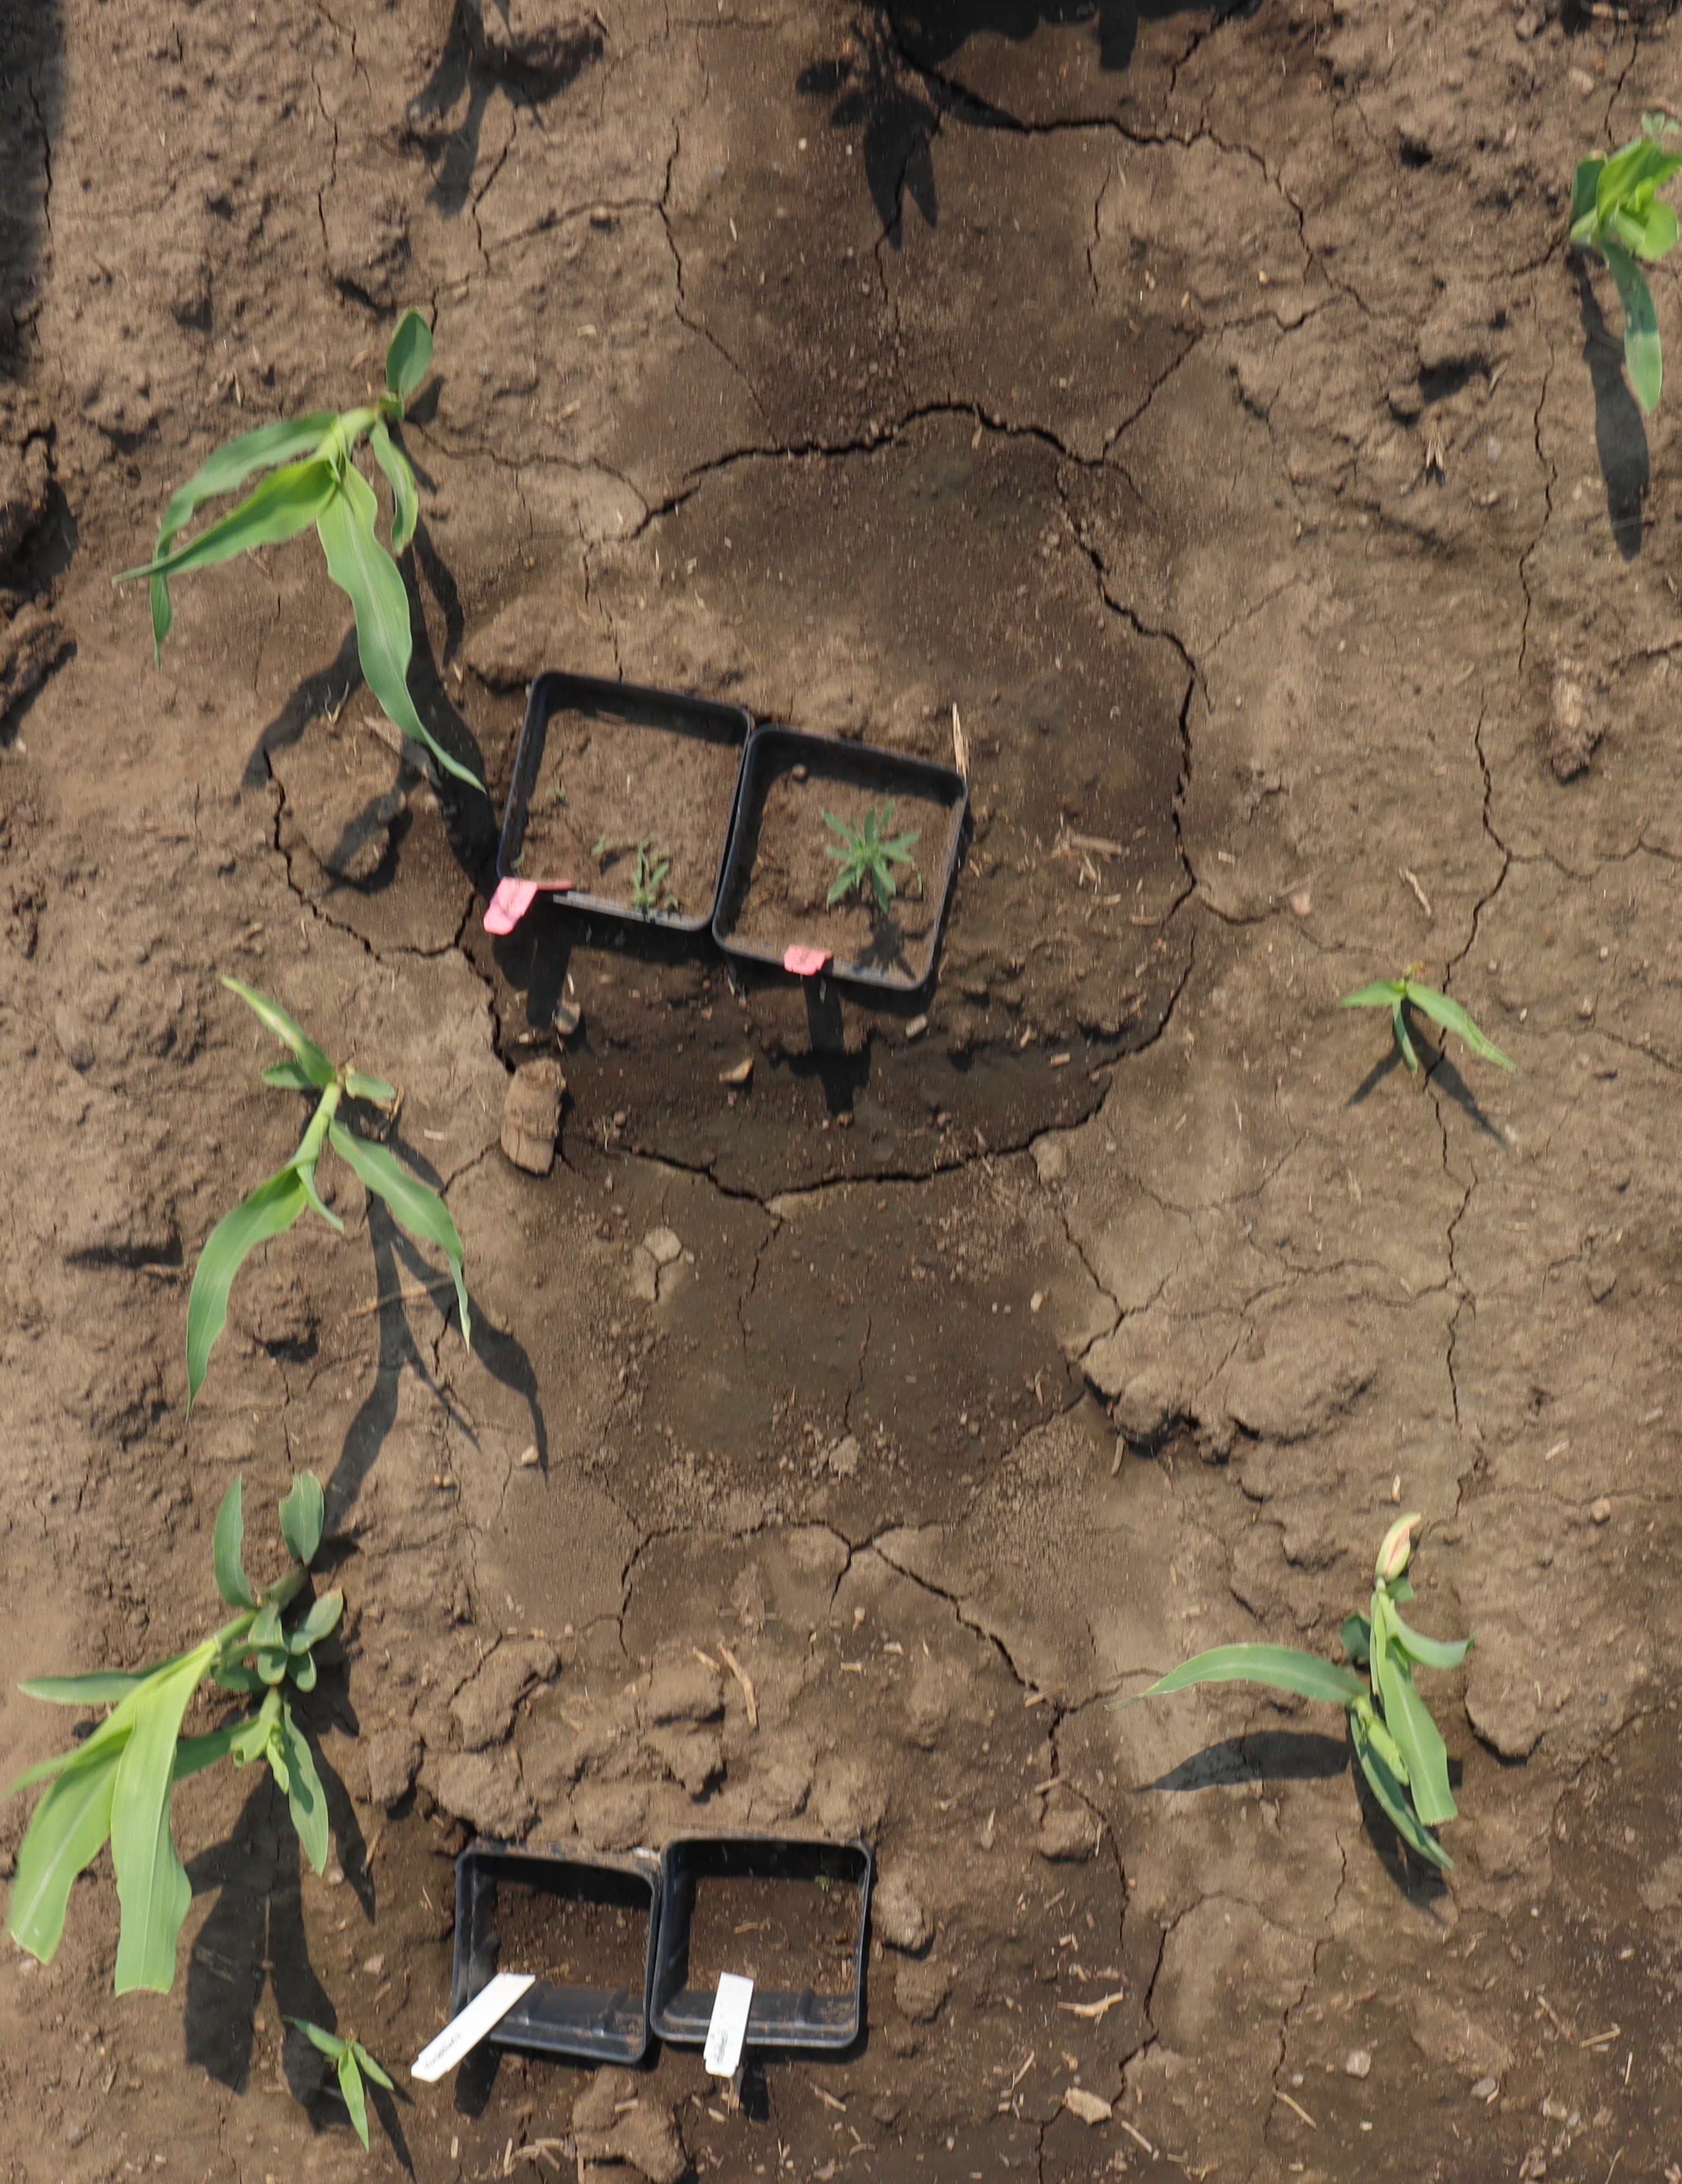
Crop: Corn
Objects: Corn, Corn, Corn, Corn, Corn, Kochia, Corn